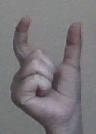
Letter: nun